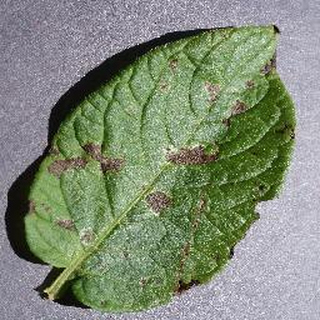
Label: potato_early_blight